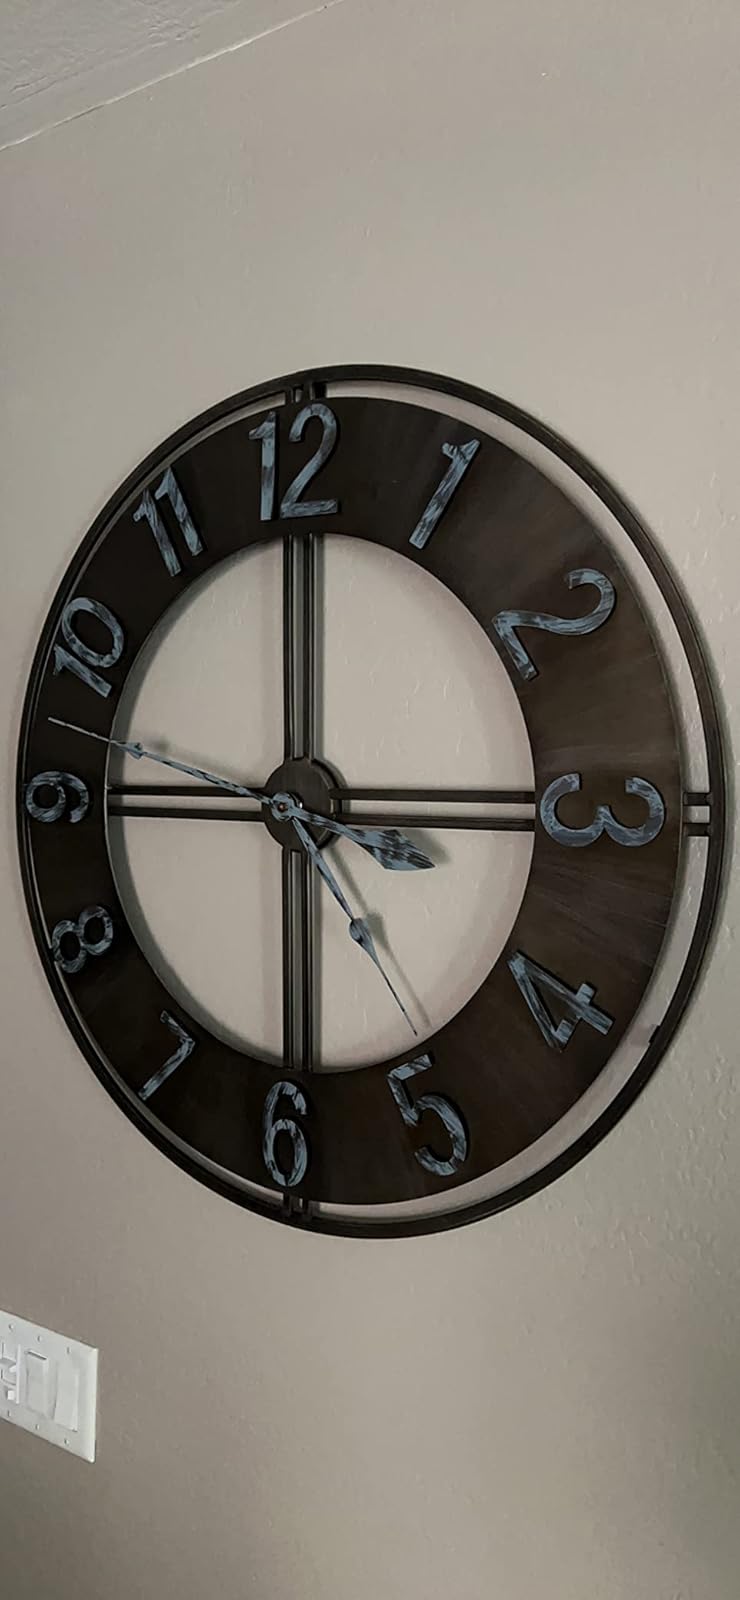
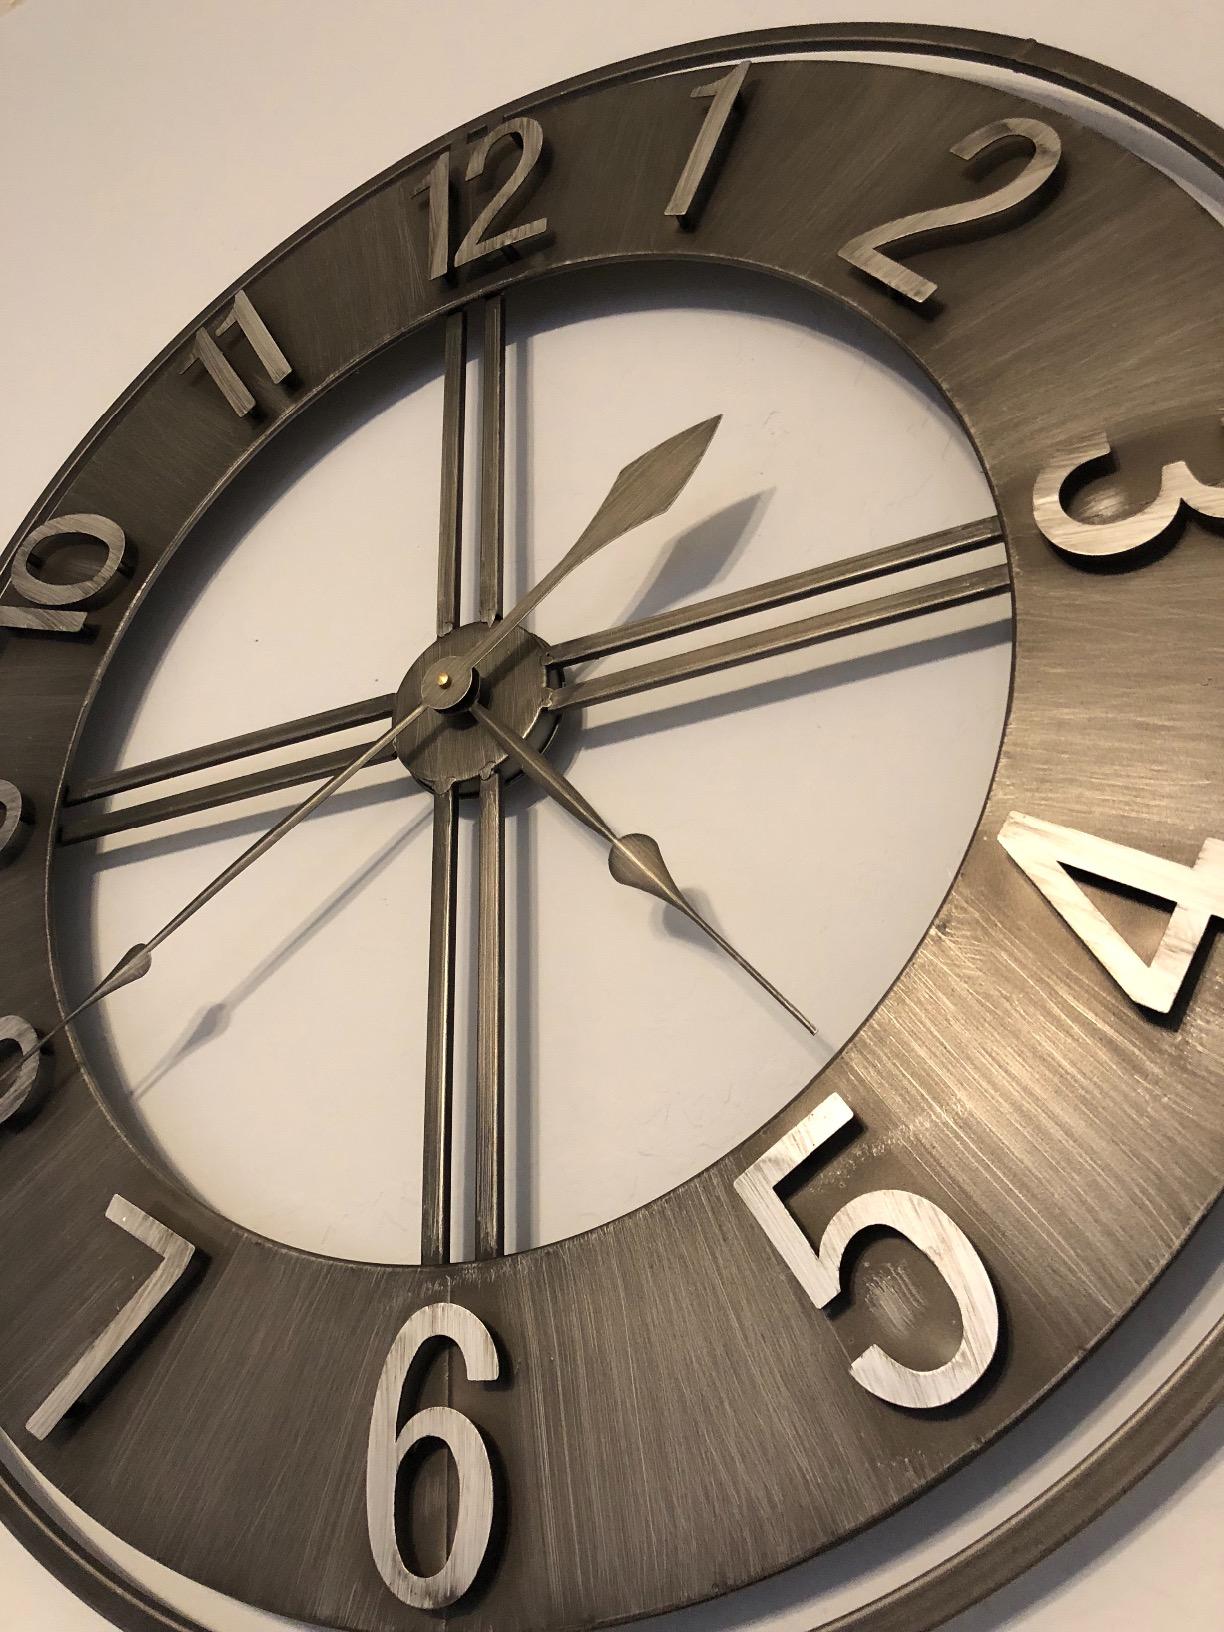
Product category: clock
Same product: yes